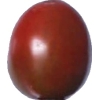
Label: tomato_cherry_maroon